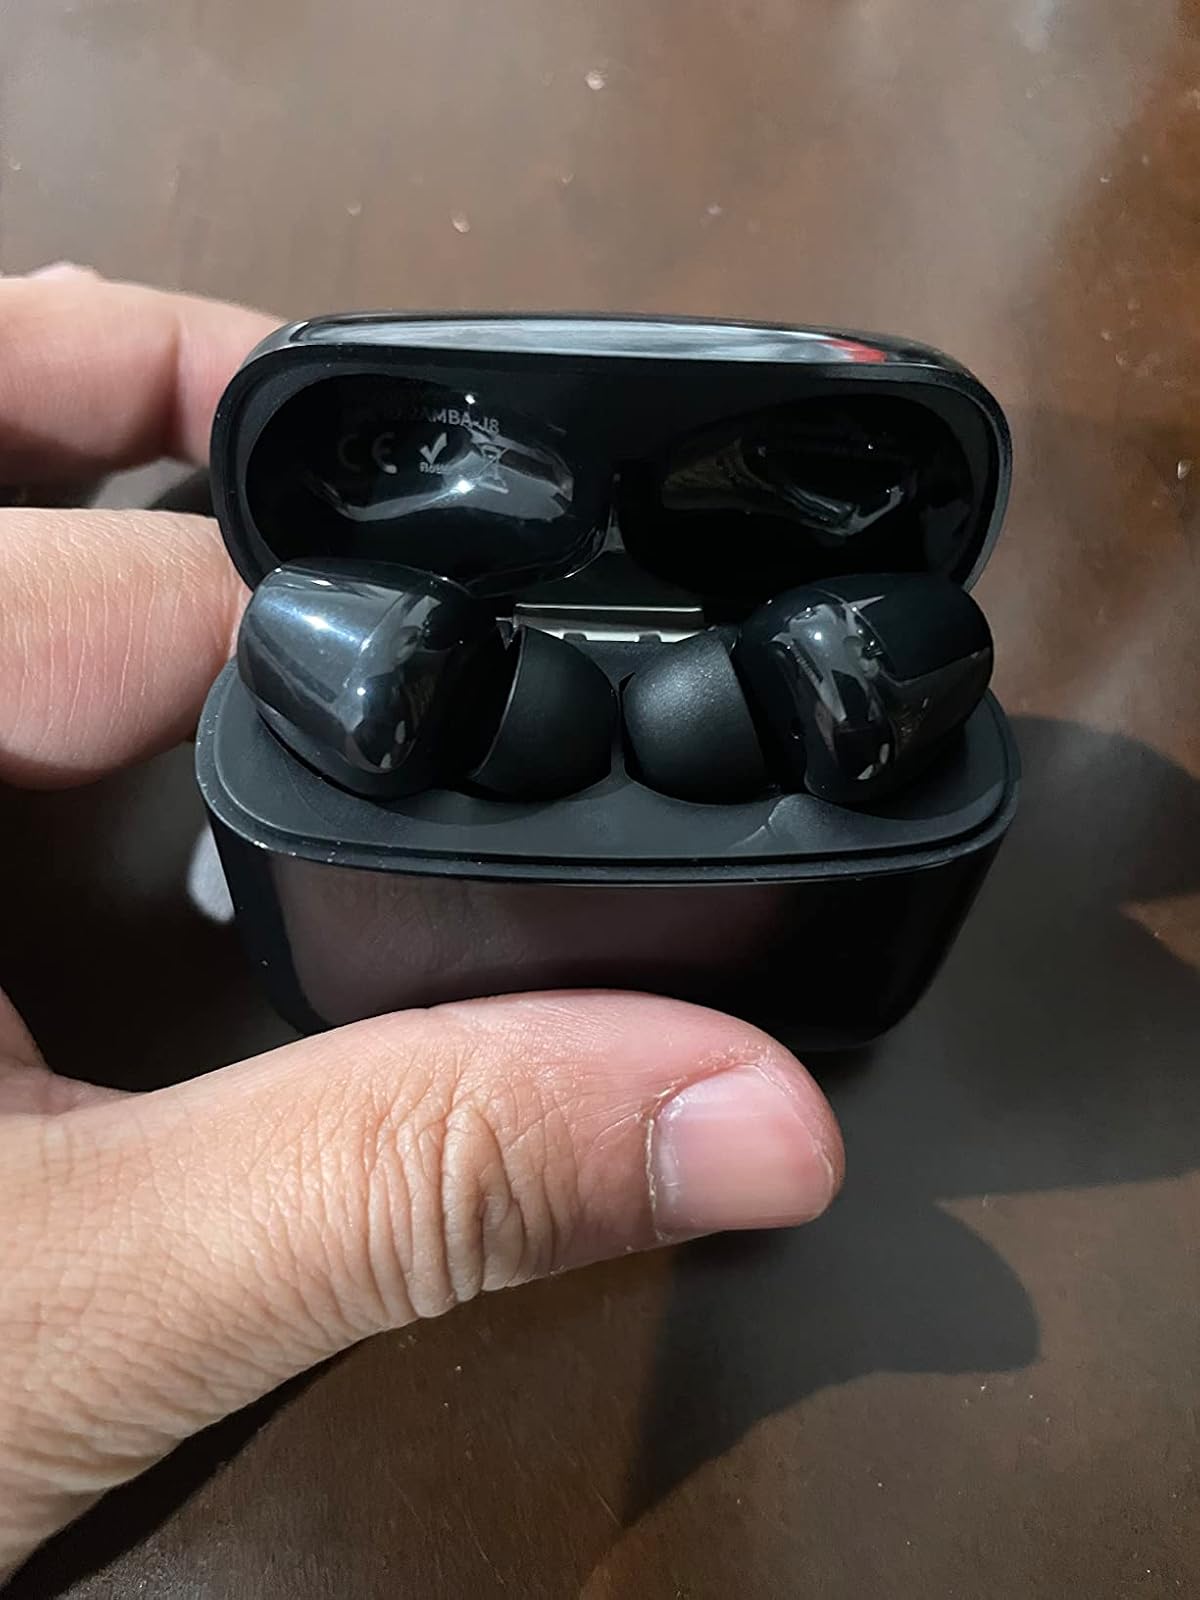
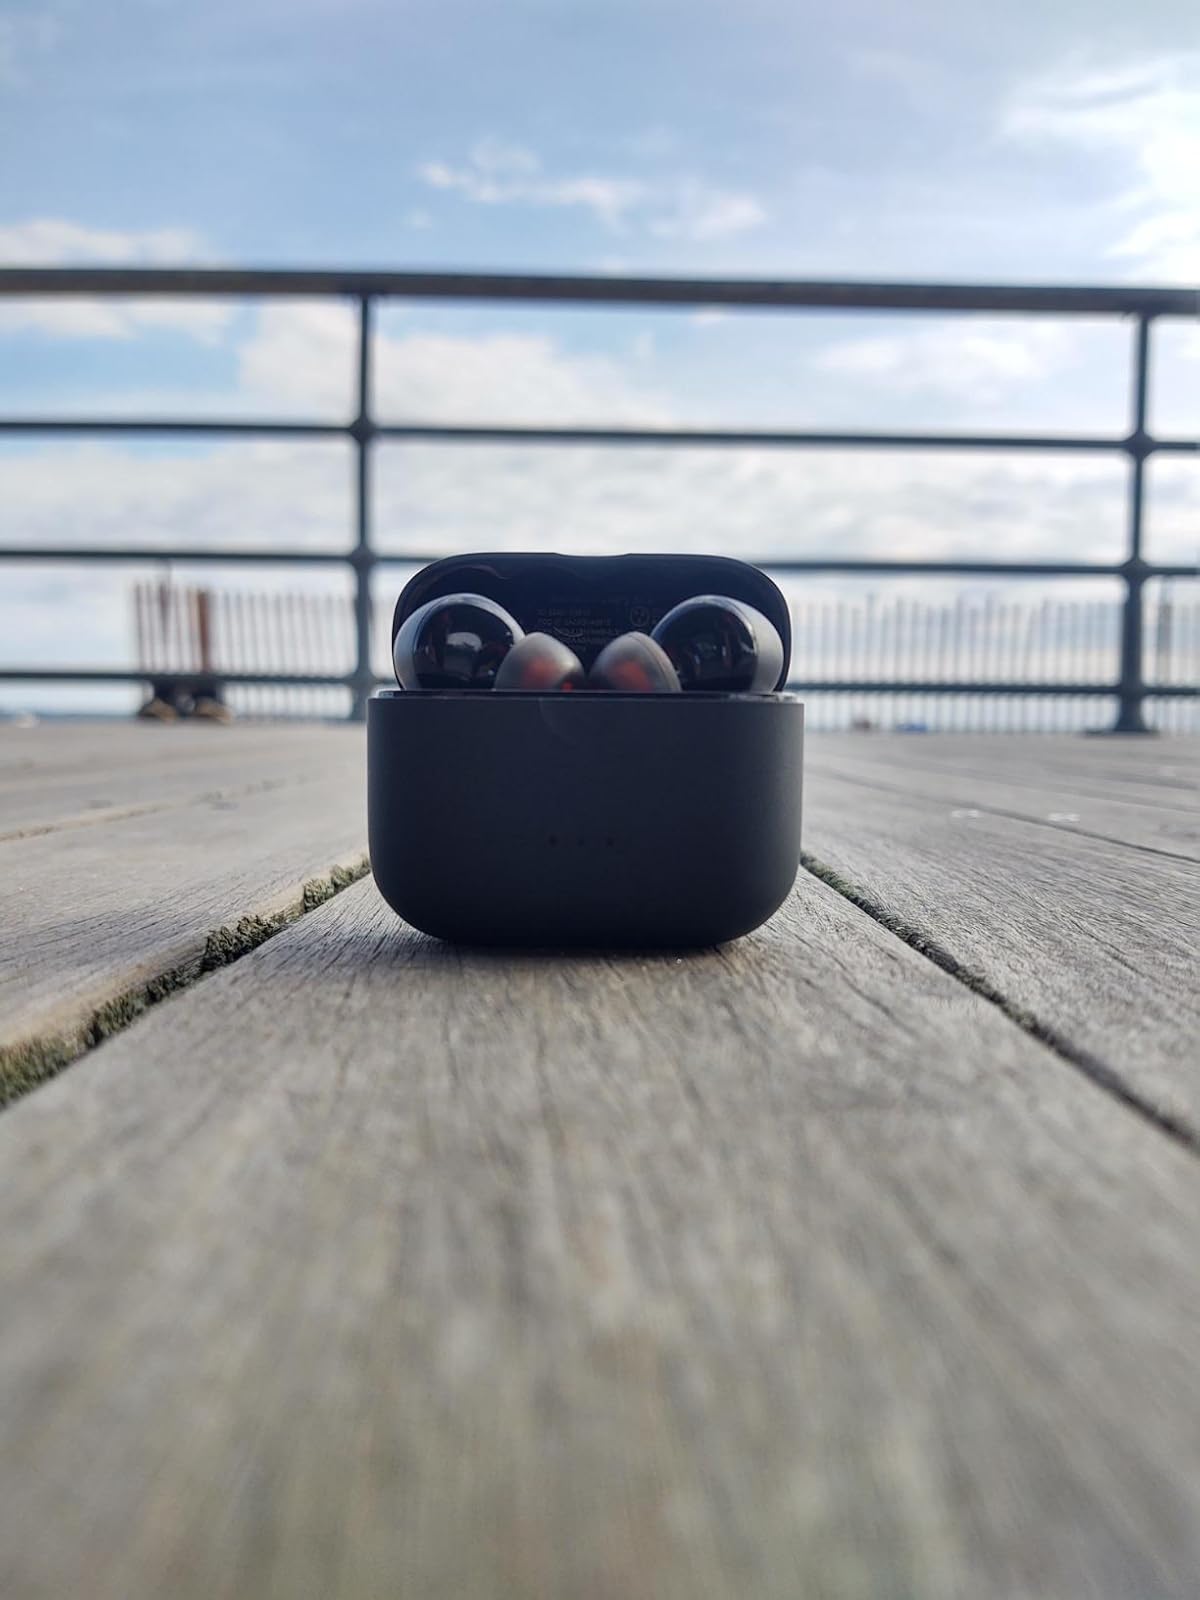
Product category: earbuds
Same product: no